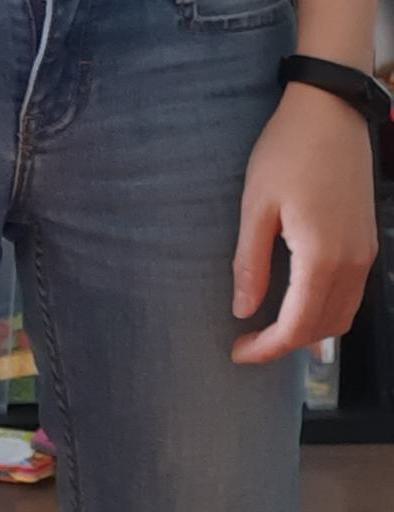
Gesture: no_gesture